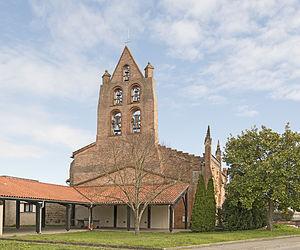
Saint-Jean est une commune française, située dans le département de la Haute-Garonne, en région Occitanie.
Églises possédant un clocher-mur, ou clocher à peigne, clocher-arcade ou campenard.